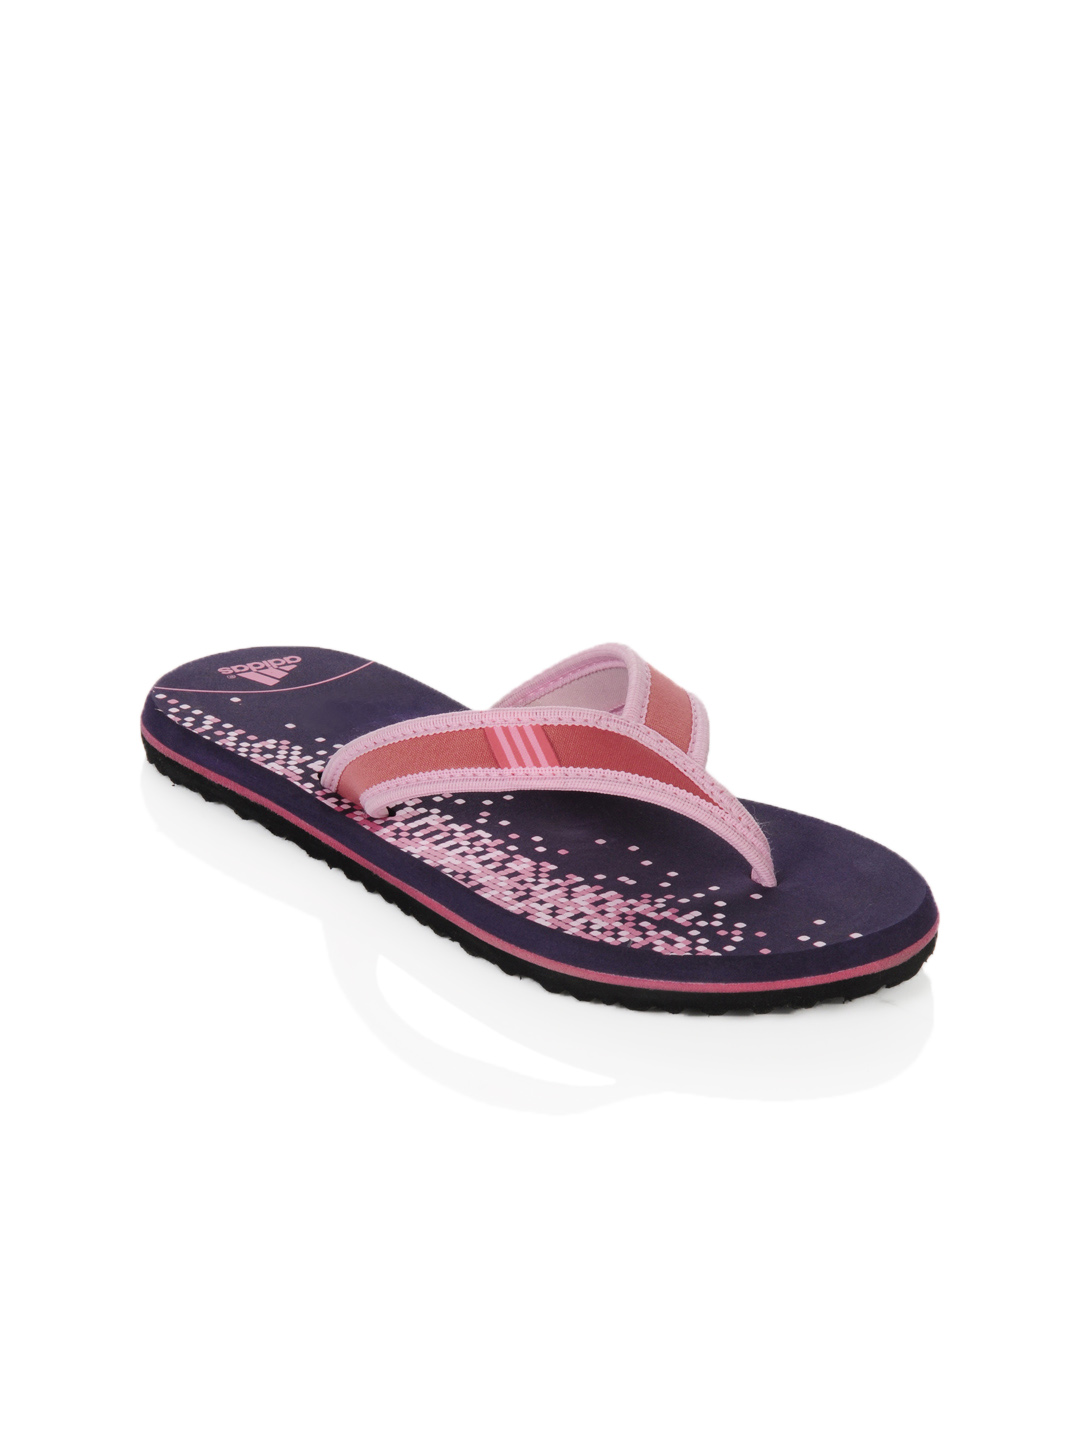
ADIDAS Women Caroni Purple Flip Flops
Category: Footwear / Flip Flops / Flip Flops
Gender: Women
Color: Purple
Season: Summer 2012
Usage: Casual